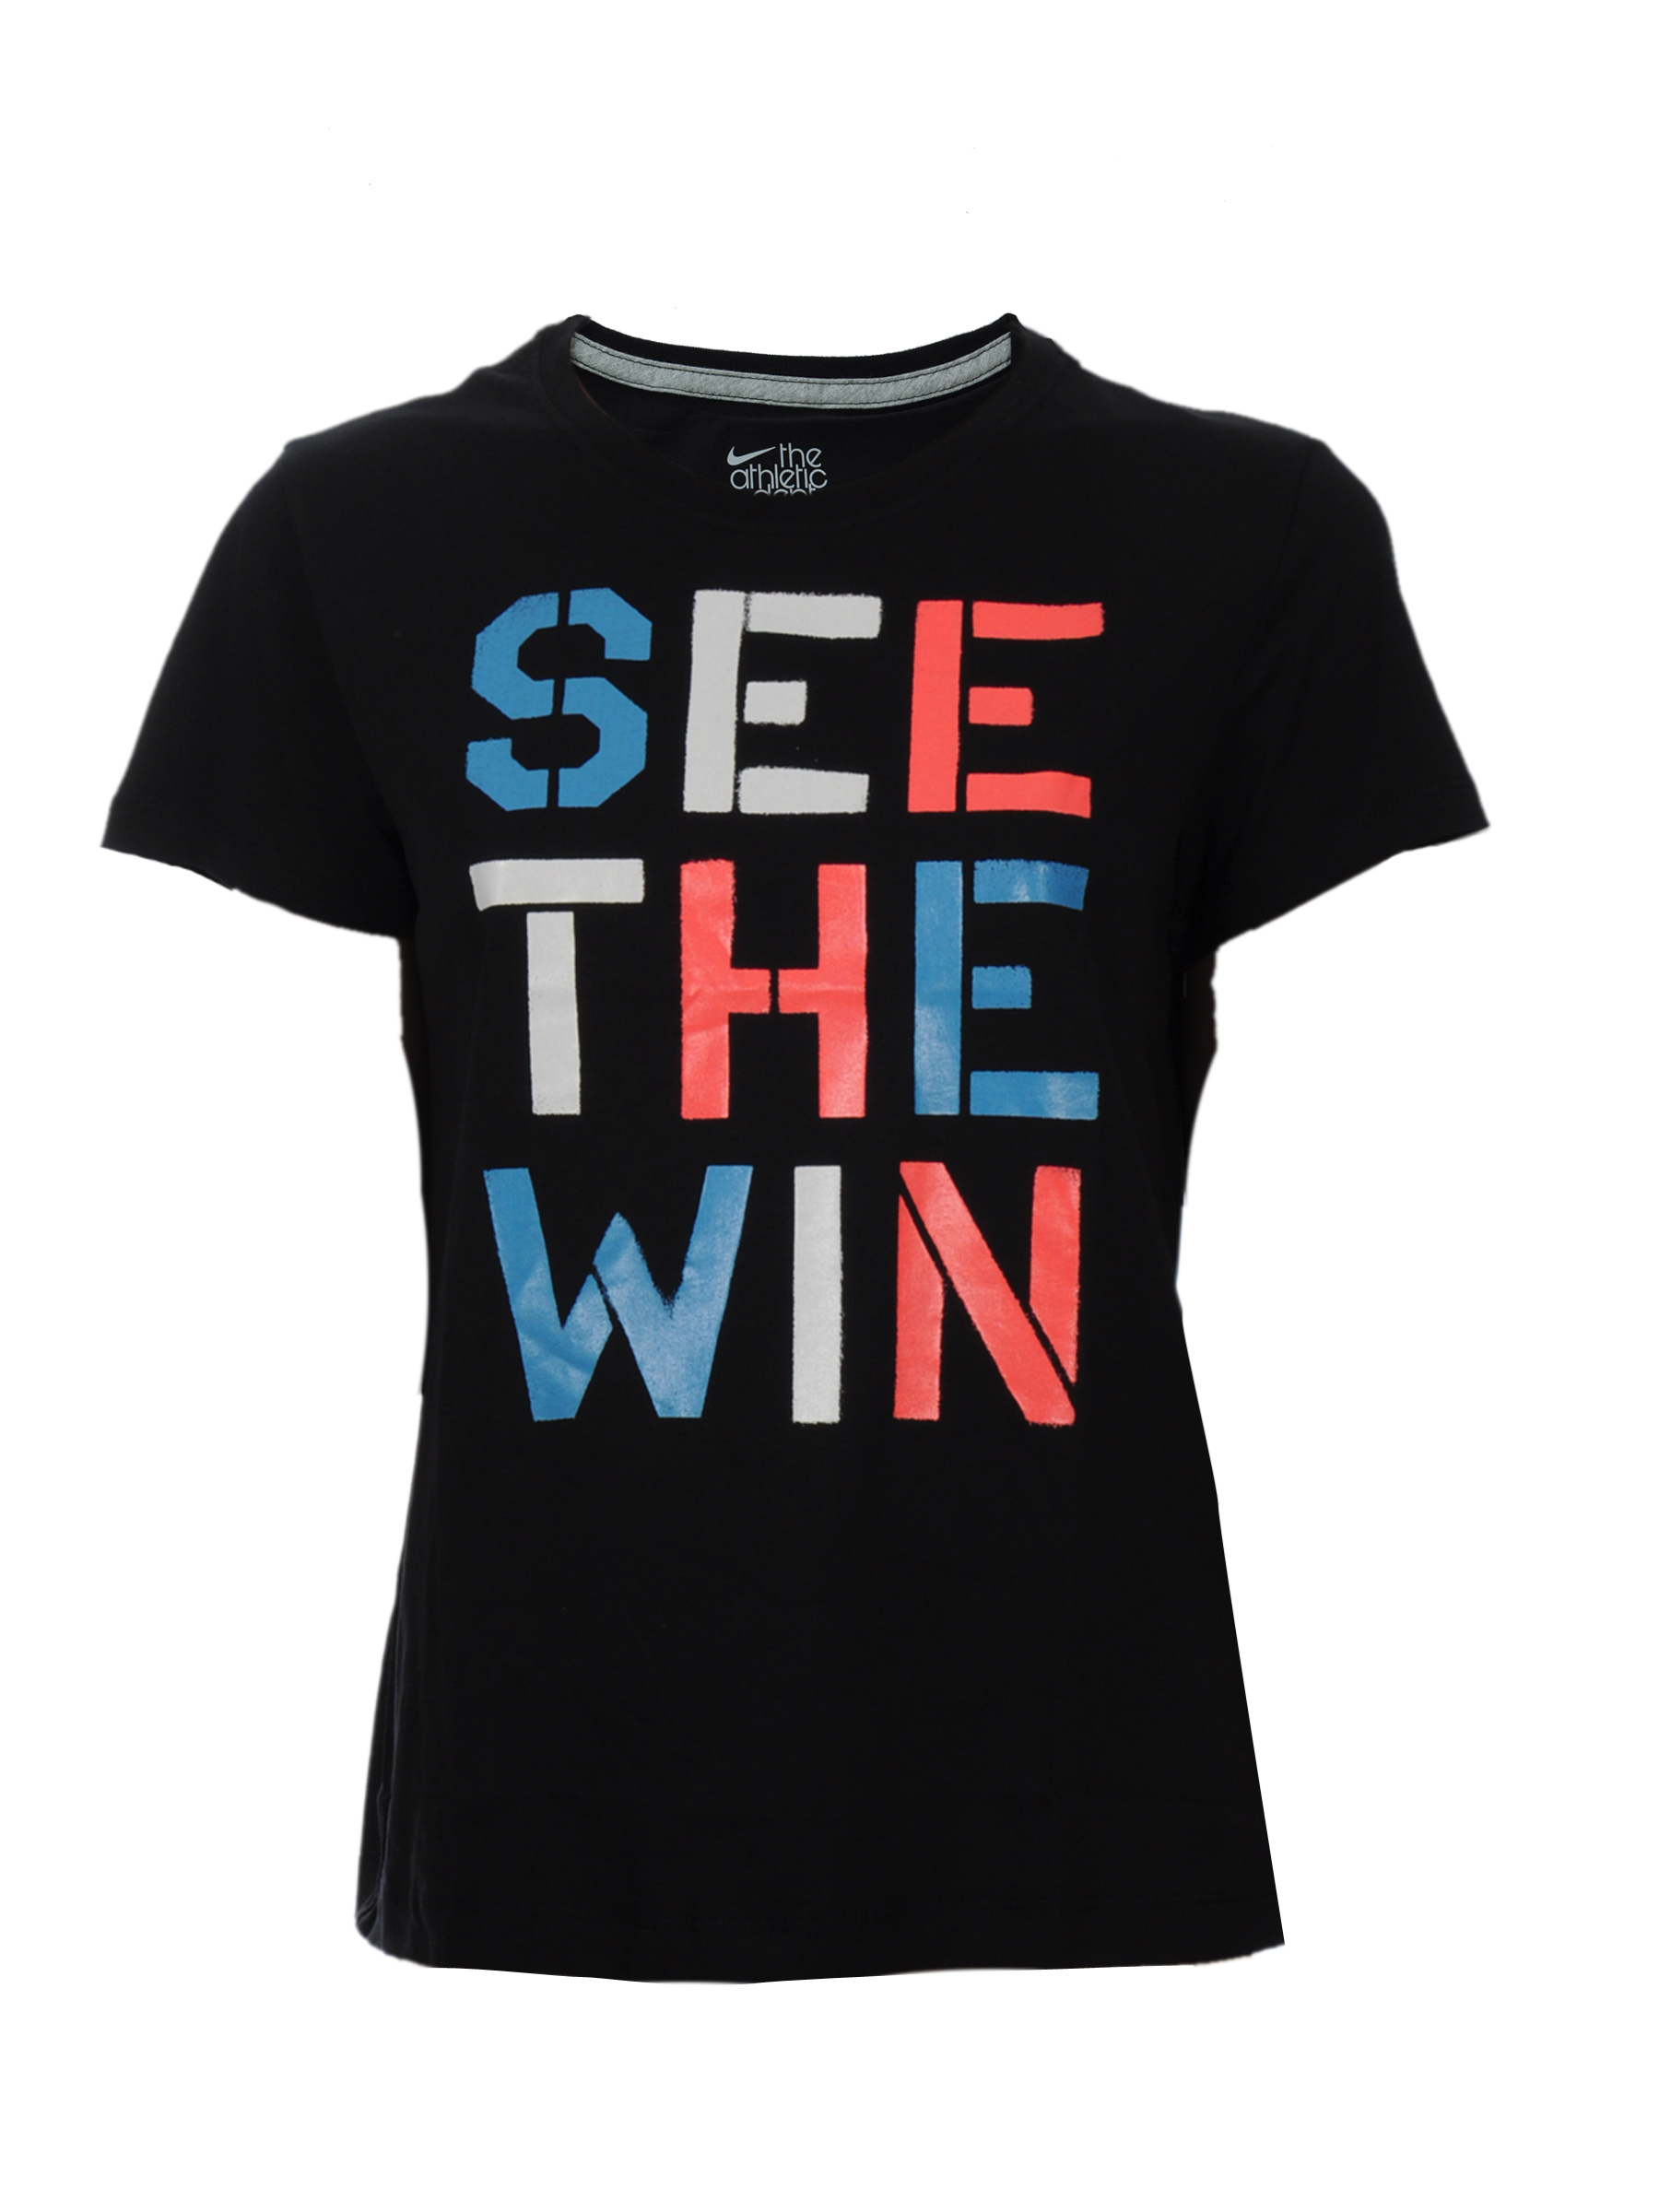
Nike Women As See The Win Black T-Shirts
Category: Apparel / Topwear / Tshirts
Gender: Women
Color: Black
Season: Fall 2011
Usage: Sports